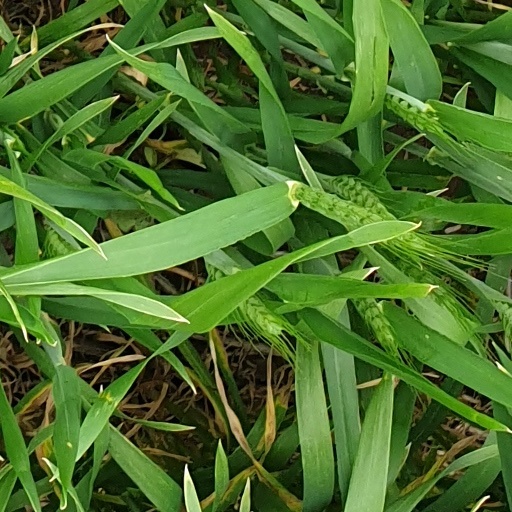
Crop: wheat